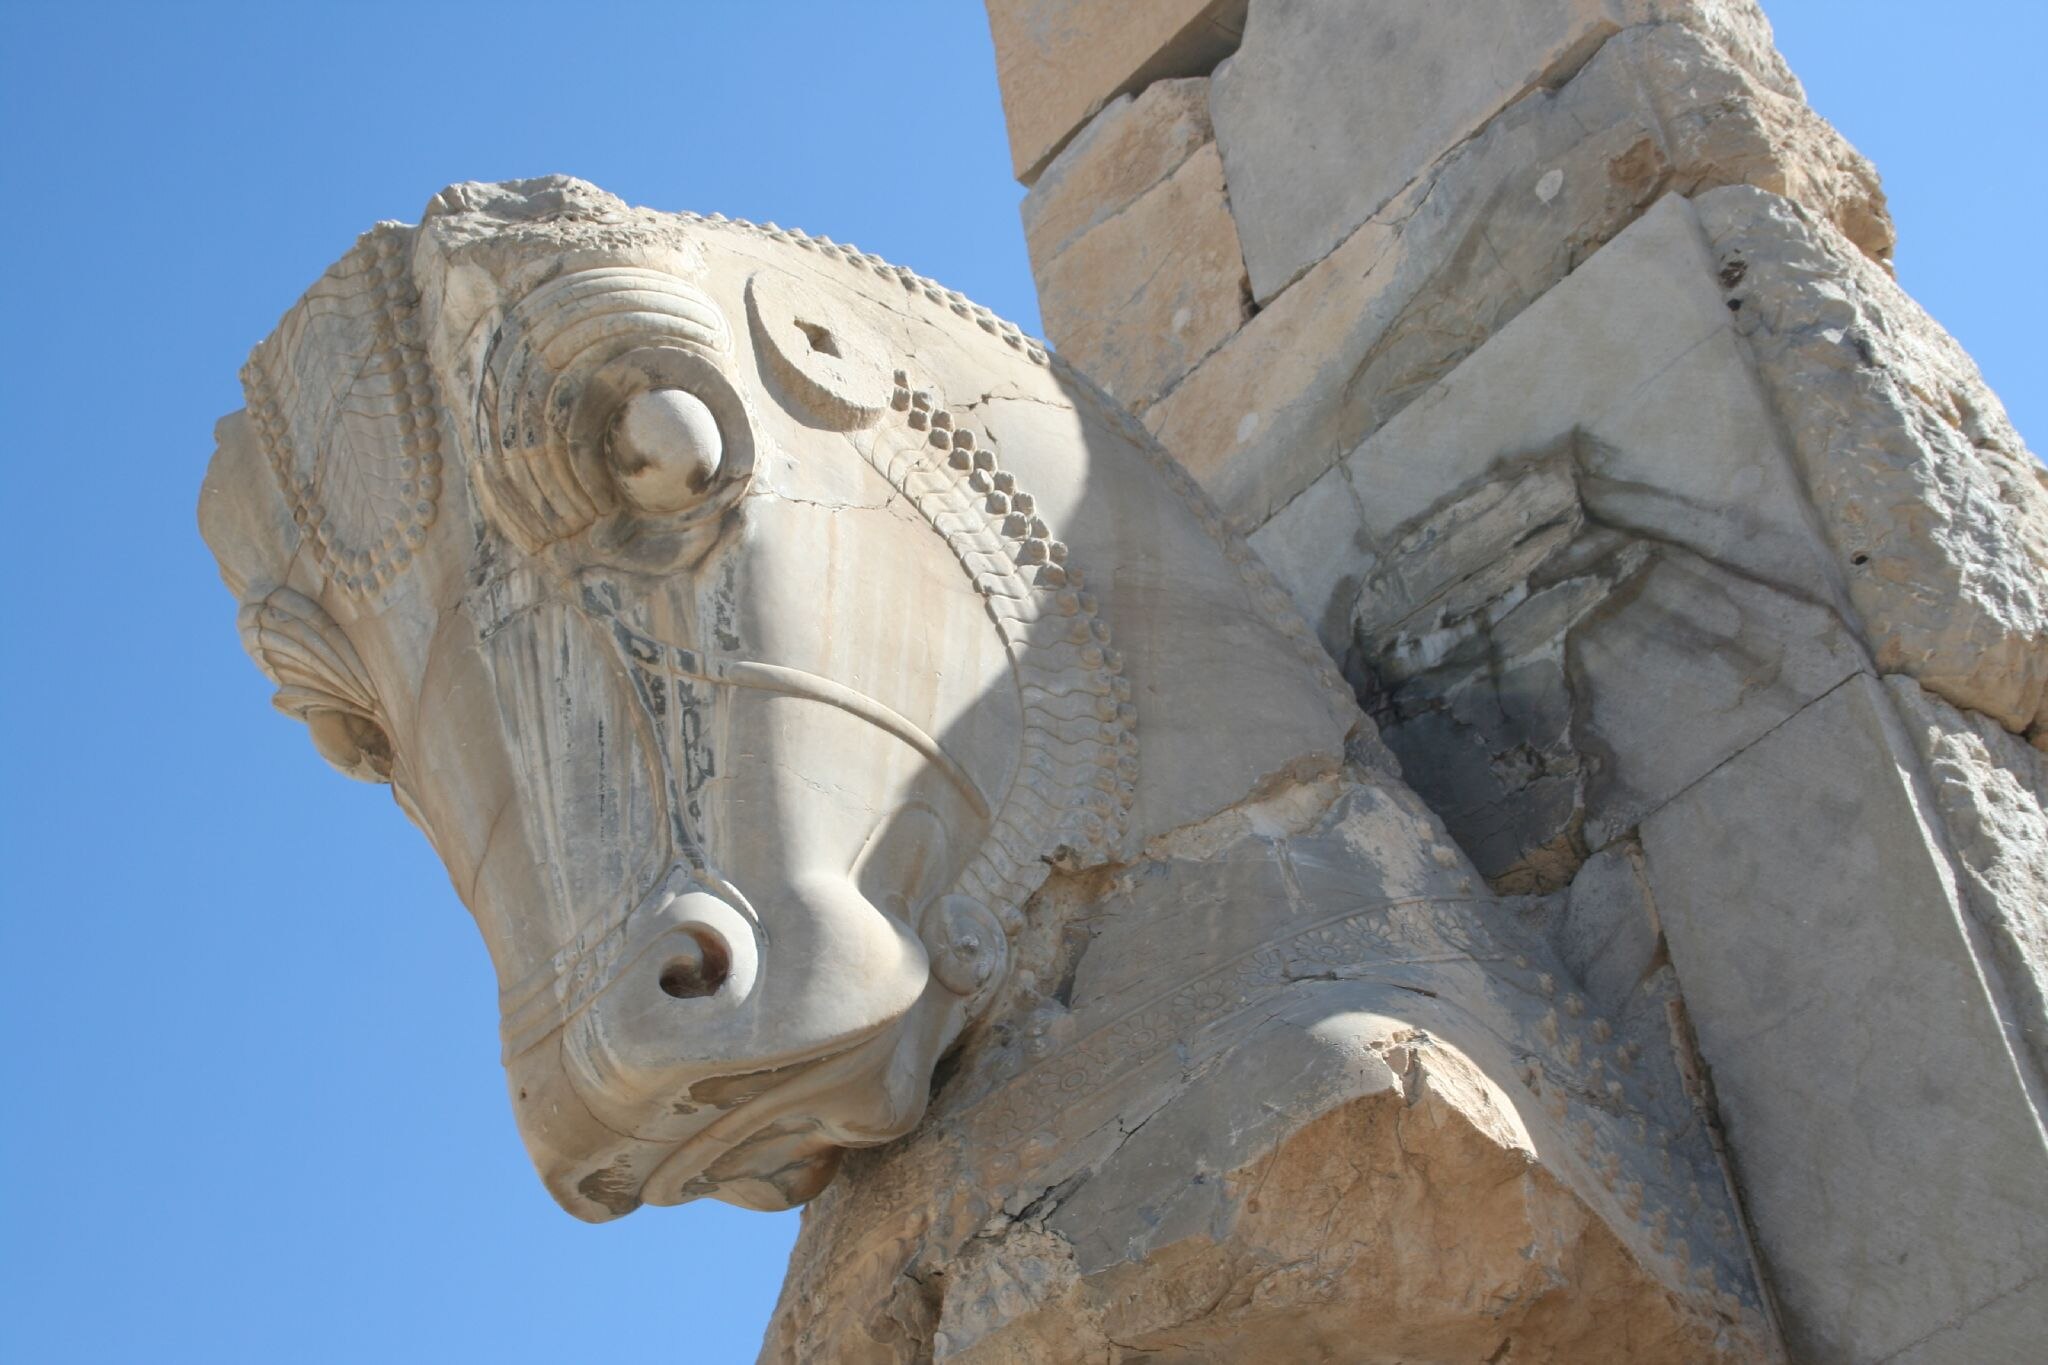
Title: Iran IMG 9967 (316577563)
Description: IMG_9967
Date: 2006-11-17 10:14
Categories: Flickr images reviewed by FlickreviewR 2, 2006 in Persepolis, Bull statue in the northern facade, Hall of hundred columns